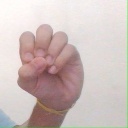
अक्षर: उ